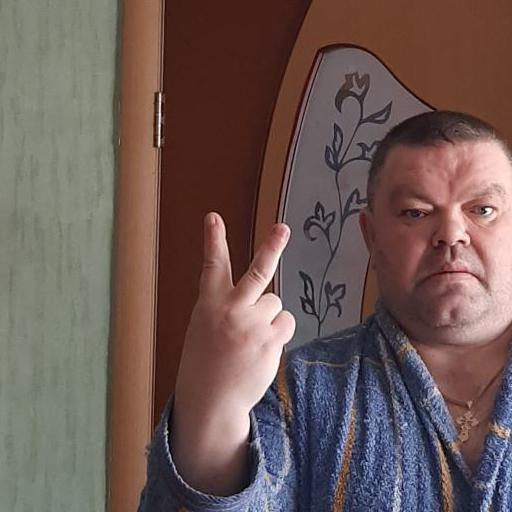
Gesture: peace_inverted